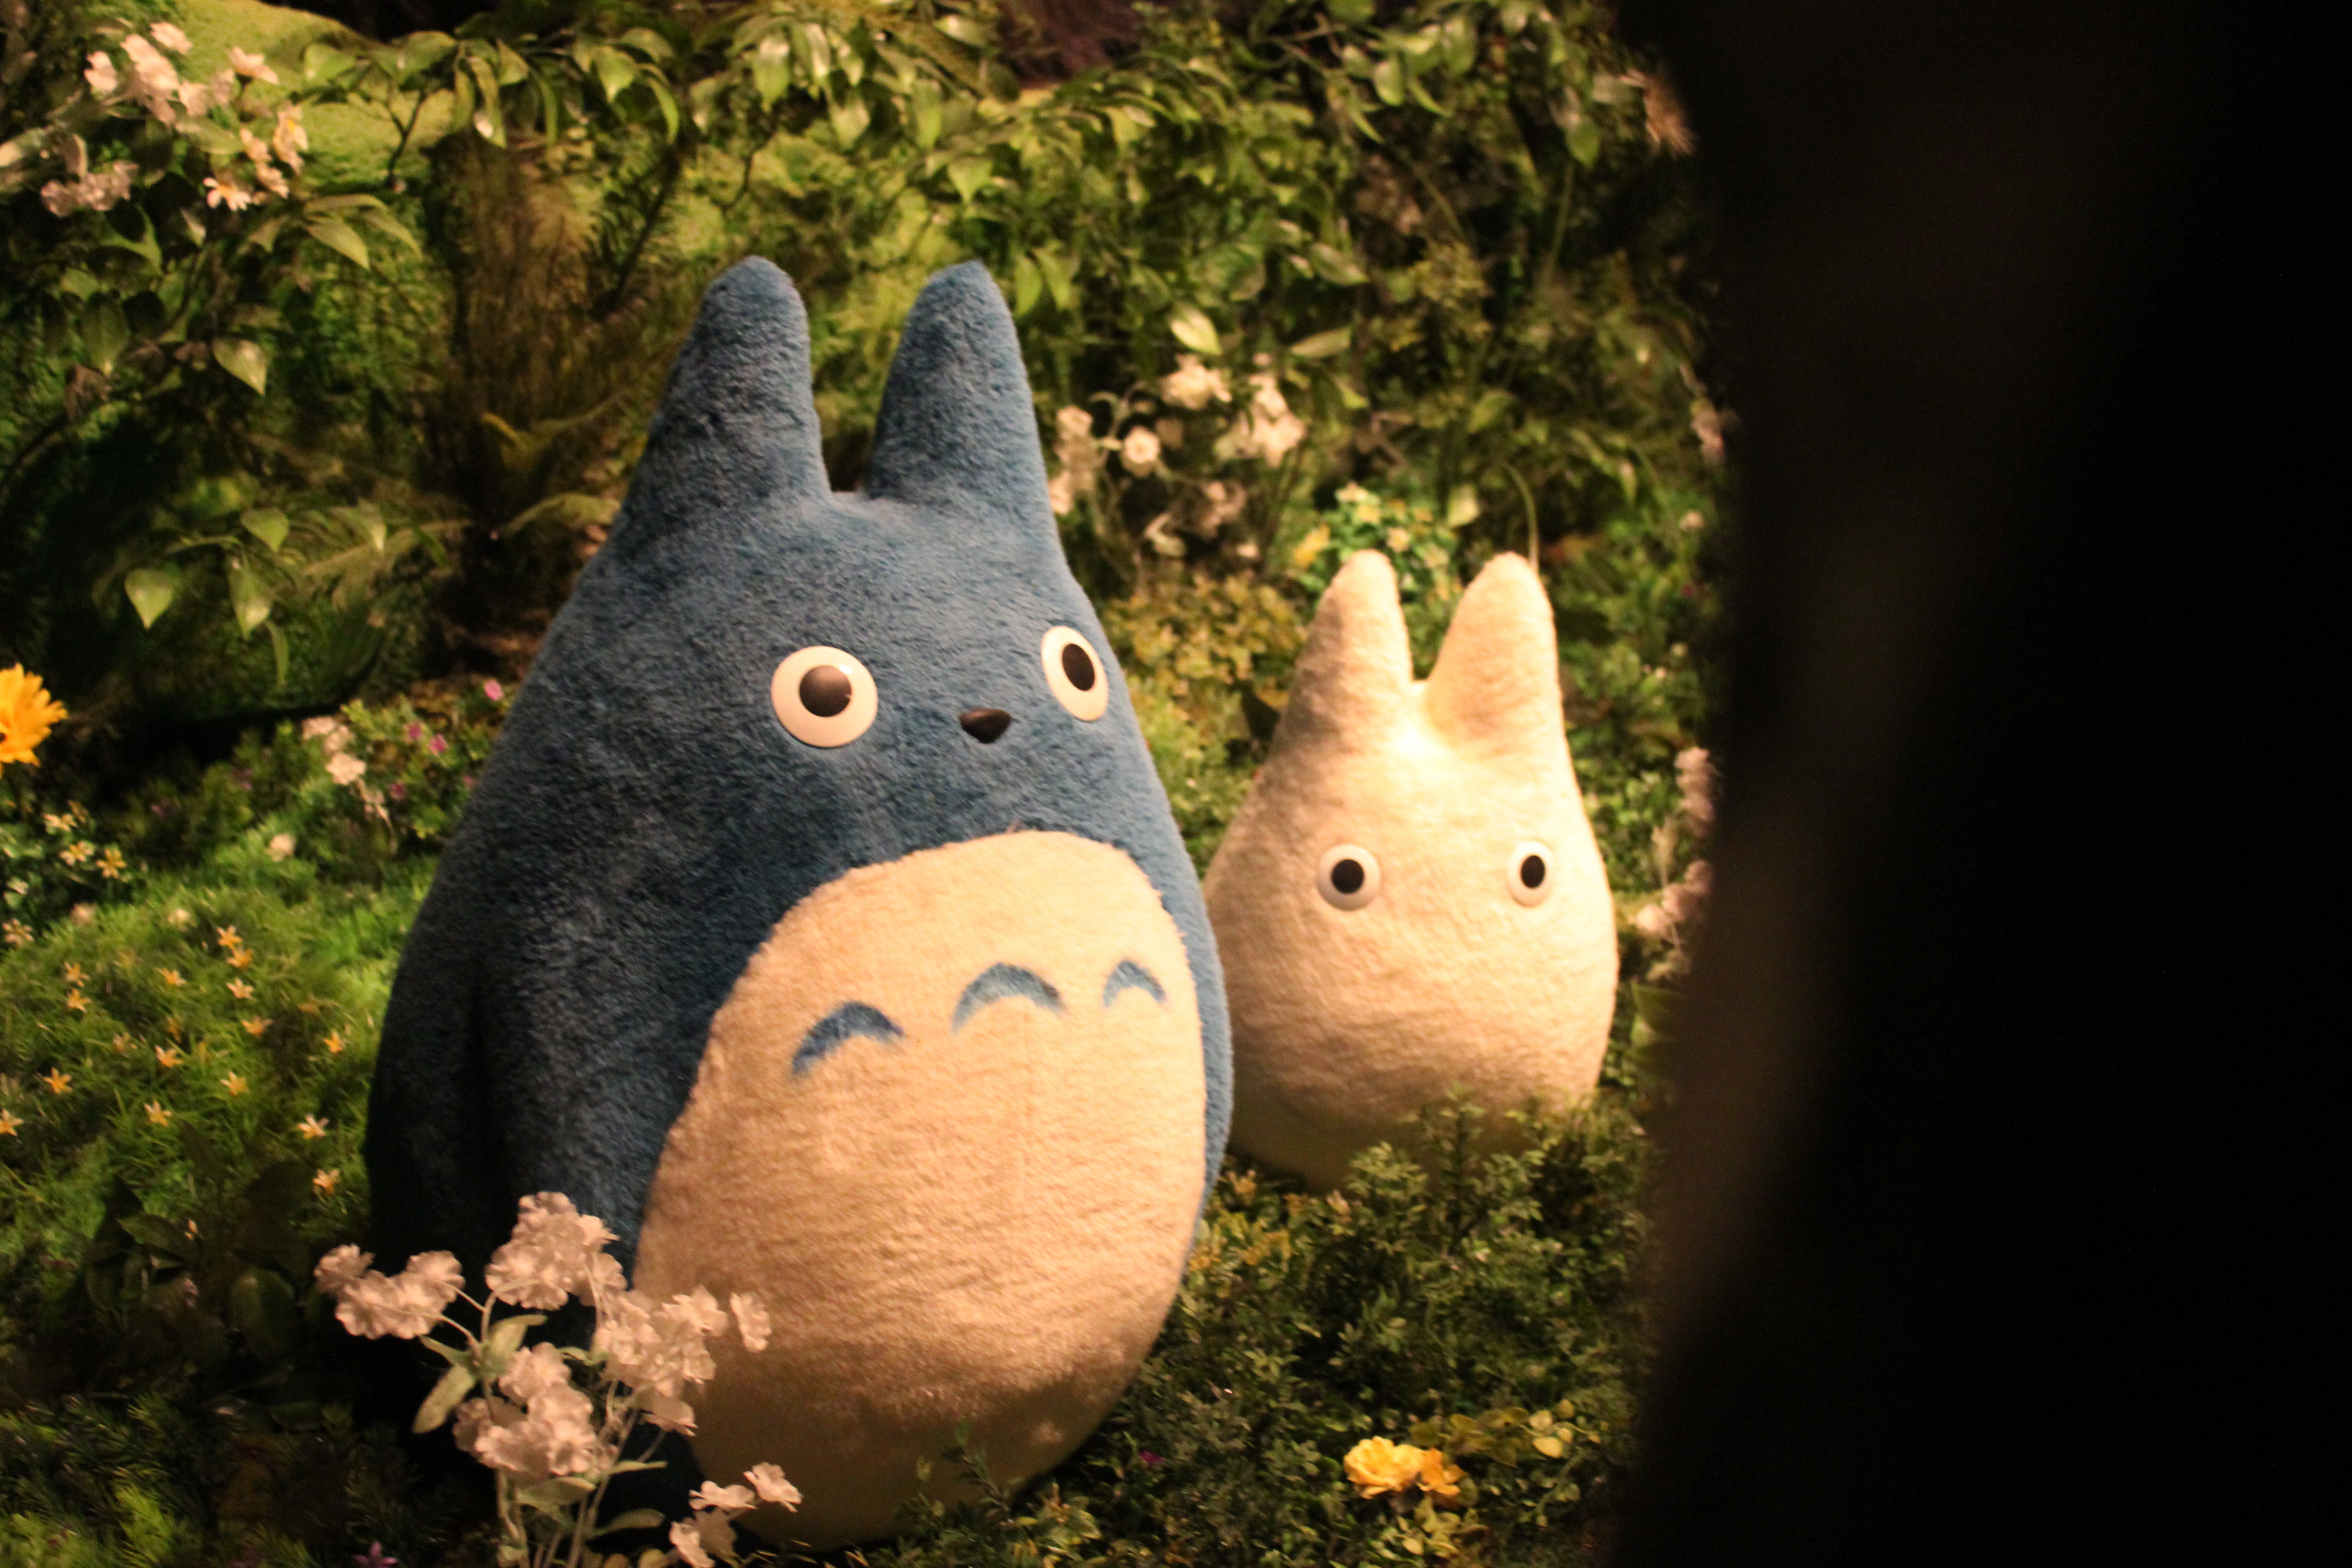
tree, grass, plant, material, snout, plush, stuffed toy, computer wallpaper